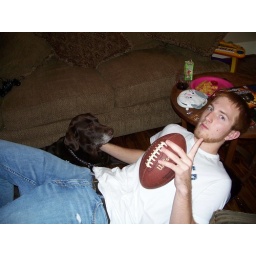
This is my baby, Steven, at my sister's house over Thanksgiving 2006. The dog is Java, my sister's lab.